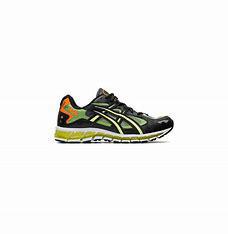
Brand: Asics
Model: Gel Kayano 5 360